Presbyterian Church of Atlanta

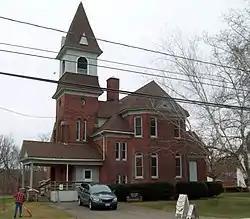
Presbyterian Church of Atlanta, April 2011

Presbyterian Church of Atlanta is a historic Presbyterian church located at Atlanta in Steuben County, New York, United States. It was built in 1895 and is a Queen Anne style building constructed of red pressed brick over a limestone basement. The architect was Otis Dockstader of Elmira. The interior is designed on the Akron Plan. Also on the property is a former horse shed that was converted in the 1920s for use as a Sunday School and Boy Scout facility. Founded after a devastating fire destroyed most of the downtown area of the village, the church has always served a broad cross section of the community. Having nearly closed the church is now experiencing a period of renewal. Services are at 11:00 AM on Sundays.